Vinylidene group

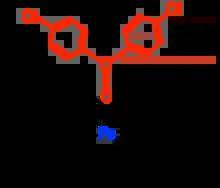
Structure of the DDT-derived vinylidene complex Fe(TPP)C(CHCl), one of several iron carbenoid complexes prepared by Mansuy (TPP = conjugate base of tetraphenylporphyrin).

Featuring divalent carbon, vinylidenes are unusual species in organic chemistry. They are unstable as solids or liquids but can be generated as stable dilute gases. The parent member of this series is methylidenecarbene. With the formula :C=CH), it is a carbene.